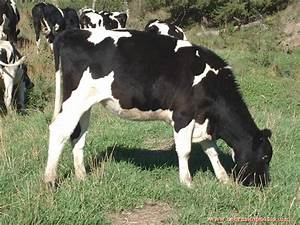
Label: mucca